Hinrich Möller

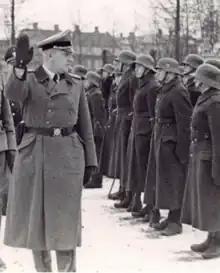
Möller (left) greeting Estonian volunteers in Tartu

Hinrich Möller (20 April 1906 – 13 October 1974) was a German SS-"Brigadeführer" and "Generalmajor" of Police. He served as police chief in Neumünster and Flensburg in the 1930s. During the Second World War, he was the SS and Police Leader (SSPF) ""Estland"" (today, Estonia). In this position, he played a significant role in the Holocaust in Estonia. Möller was never tried for his involvement after the war. He was, however, convicted of the 1934 murders of two Communist Party leaders.